Gera Hauptbahnhof

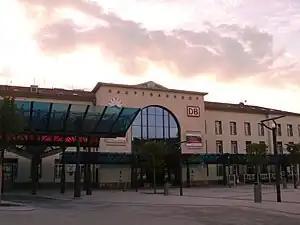

Gera Central Station is the main station of the Thuringian town of Gera. Gera is one of the largest cities in Germany with no long-distance rail connections and no electrified lines. The station is a significant regional transport hub. The station is classified by Deutsche Bahn as a category 3 station.